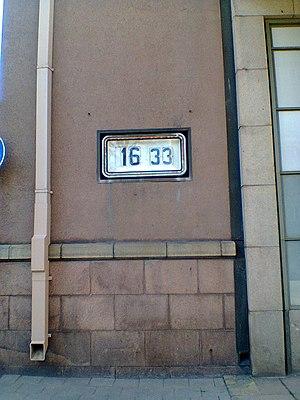
Horloge murale de l'Office des Postes de Turku (1932).
Un afficheur à palettes est un système mécanique composé de plusieurs feuilles attachées à un axe. Par rotation sur une position déterminée l'on peut choisir l'information à afficher.